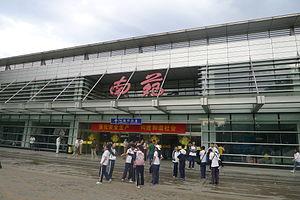
L'aéroport de Beijing-Nanyuan est un ancien aéroport civil et militaire desservant Pékin. Construit en 1910 et fermé le 25 septembre 2019, il était l'un des plus vieux aéroports de Chine.